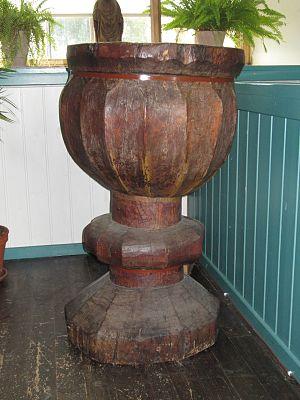
Église d'Eckerö est une église construite à Eckerö en Finlande.